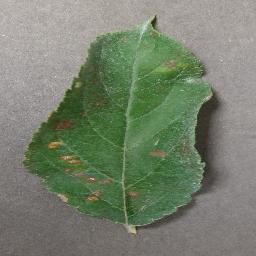
Label: Apple___Cedar_apple_rust